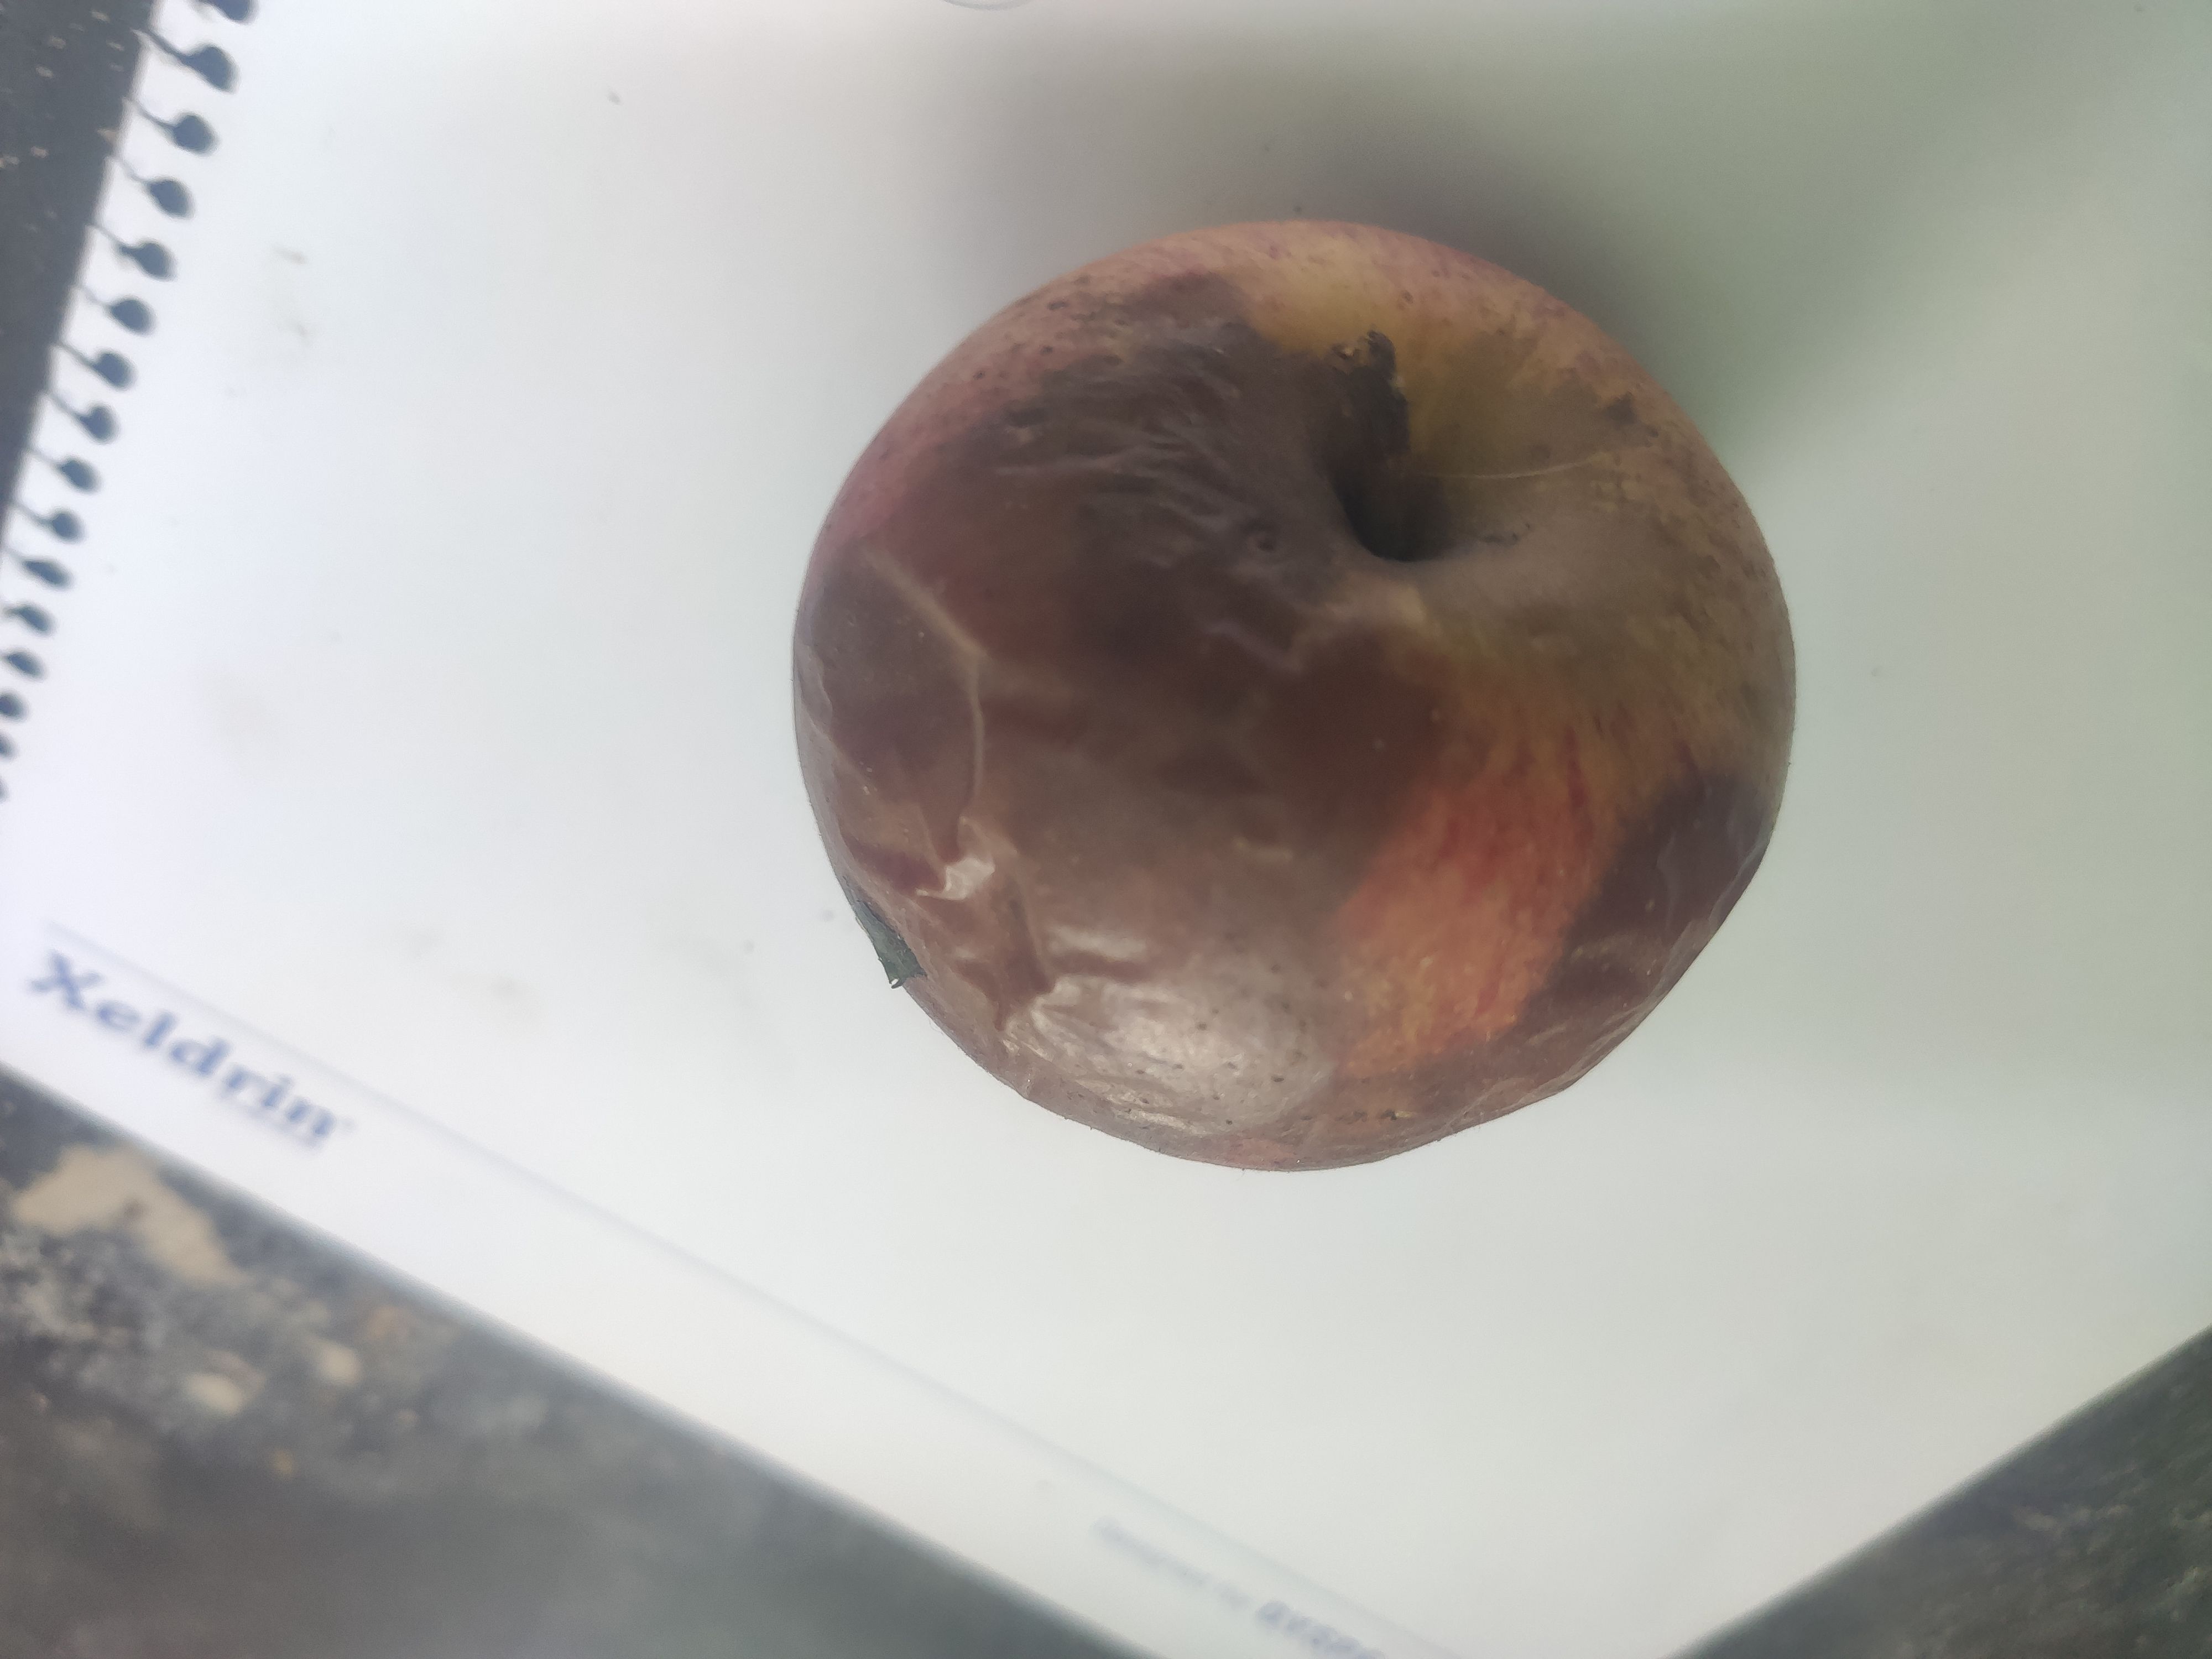
Fruit: apple
Grade: 3rd-grade